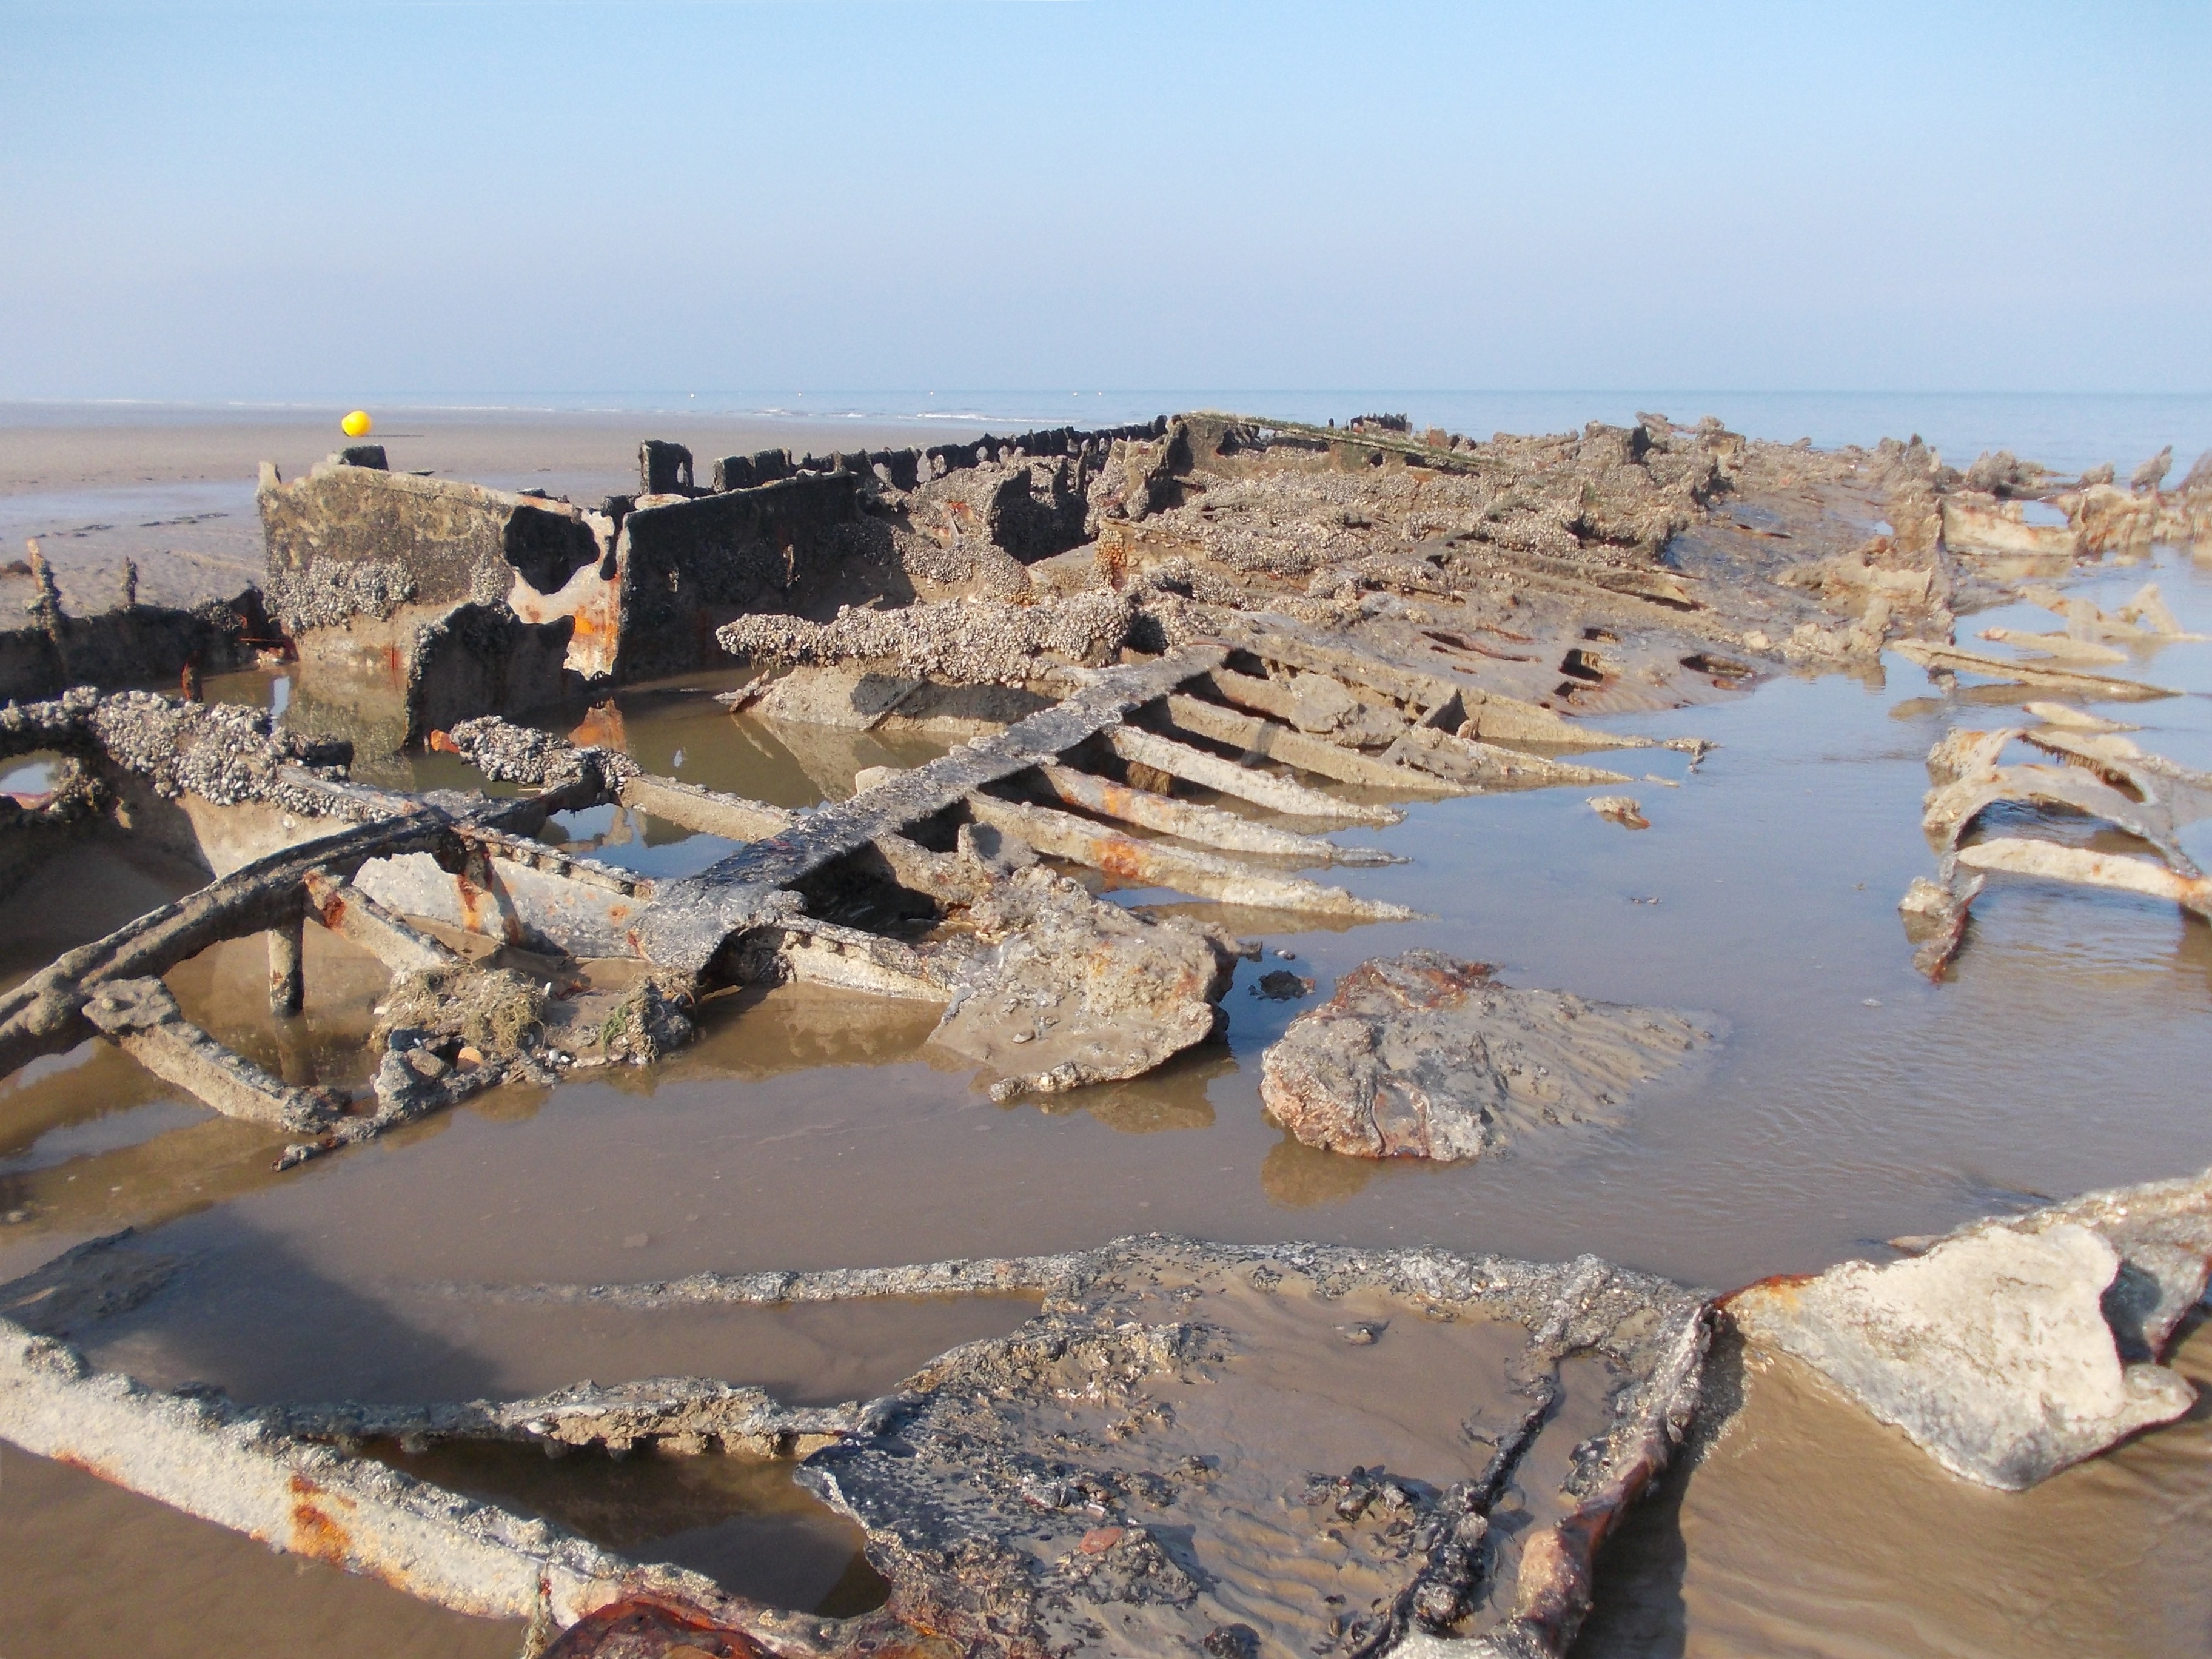
beach, sea, coast, sand, rock, boat, shore, ship, terrain, material, geology, heritage, wreck, landing, breakwater, second world war, bray dunes, operation dynamo, british expeditionary force, re embarking, may 26 1940, crested eagle, natural environment, salt evaporation pond